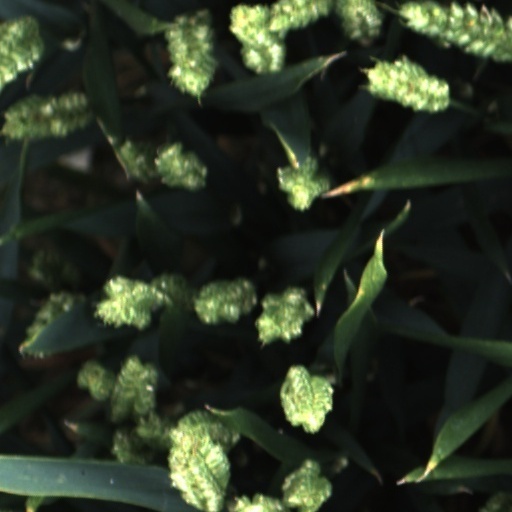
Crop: wheat